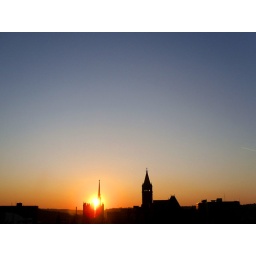
In downtown Cincinnati as seen from a window in my office building.